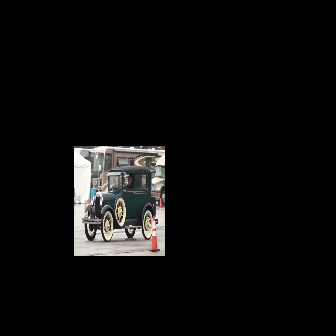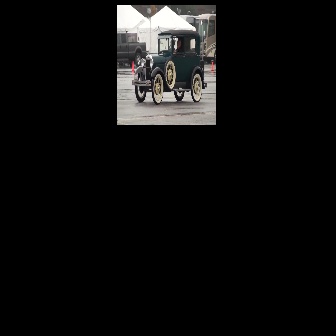
  Please identify the target specified by the bounding box [81,164,158,242] in the first image and locate it in the second image. Return the coordinates in [x_min,y_min,x_max,y_max] format.
Answer: [131,29,207,104]